Tad Wieman

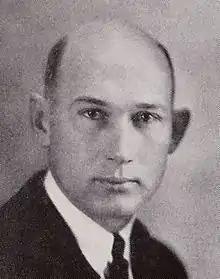
Wieman from the 1925 "Michiganensian"

Elton Ewart "Tad" Wieman (October 4, 1896 – December 26, 1971) was an American college football player and coach and athletics administrator. He played football for the University of Michigan from 1915 to 1917 and 1920 under head coach Fielding H. Yost. He was a coach and administrator at Michigan from 1921 to 1929, including two years as the school's head football coach. Wieman served as a football coach at the University of Minnesota from 1930 to 1931, Princeton University from 1932 to 1942, and Columbia University from to 1945, and as an athletic director at the University of Maine from 1946 to 1951 and the University of Denver from 1951 to 1962. He was inducted into the College Football Hall of Fame as a coach in 1956.